Longquan railway station

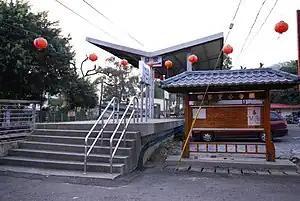

Longquan is a railway station on the Taiwan Railways Administration Jiji line located in Jiji Township, Nantou County, Taiwan.